Marriage in ancient Rome

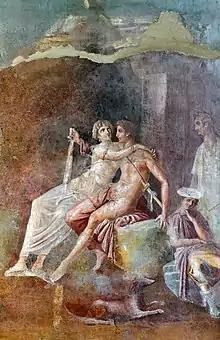
Dido embracing Aeneas, from a Roman fresco in the House of Citharist in Pompeii, Italy; Pompeian Third Style (10 BC – 45 AD)

Adultery was a sexual offense committed by a man with a woman who was neither his wife nor a permissible partner, such as a prostitute or enslaved person. A married man committed adultery mainly when his female partner was another man's wife or unmarried daughter. The punishment varied at different periods of Roman history and depending on the circumstances.